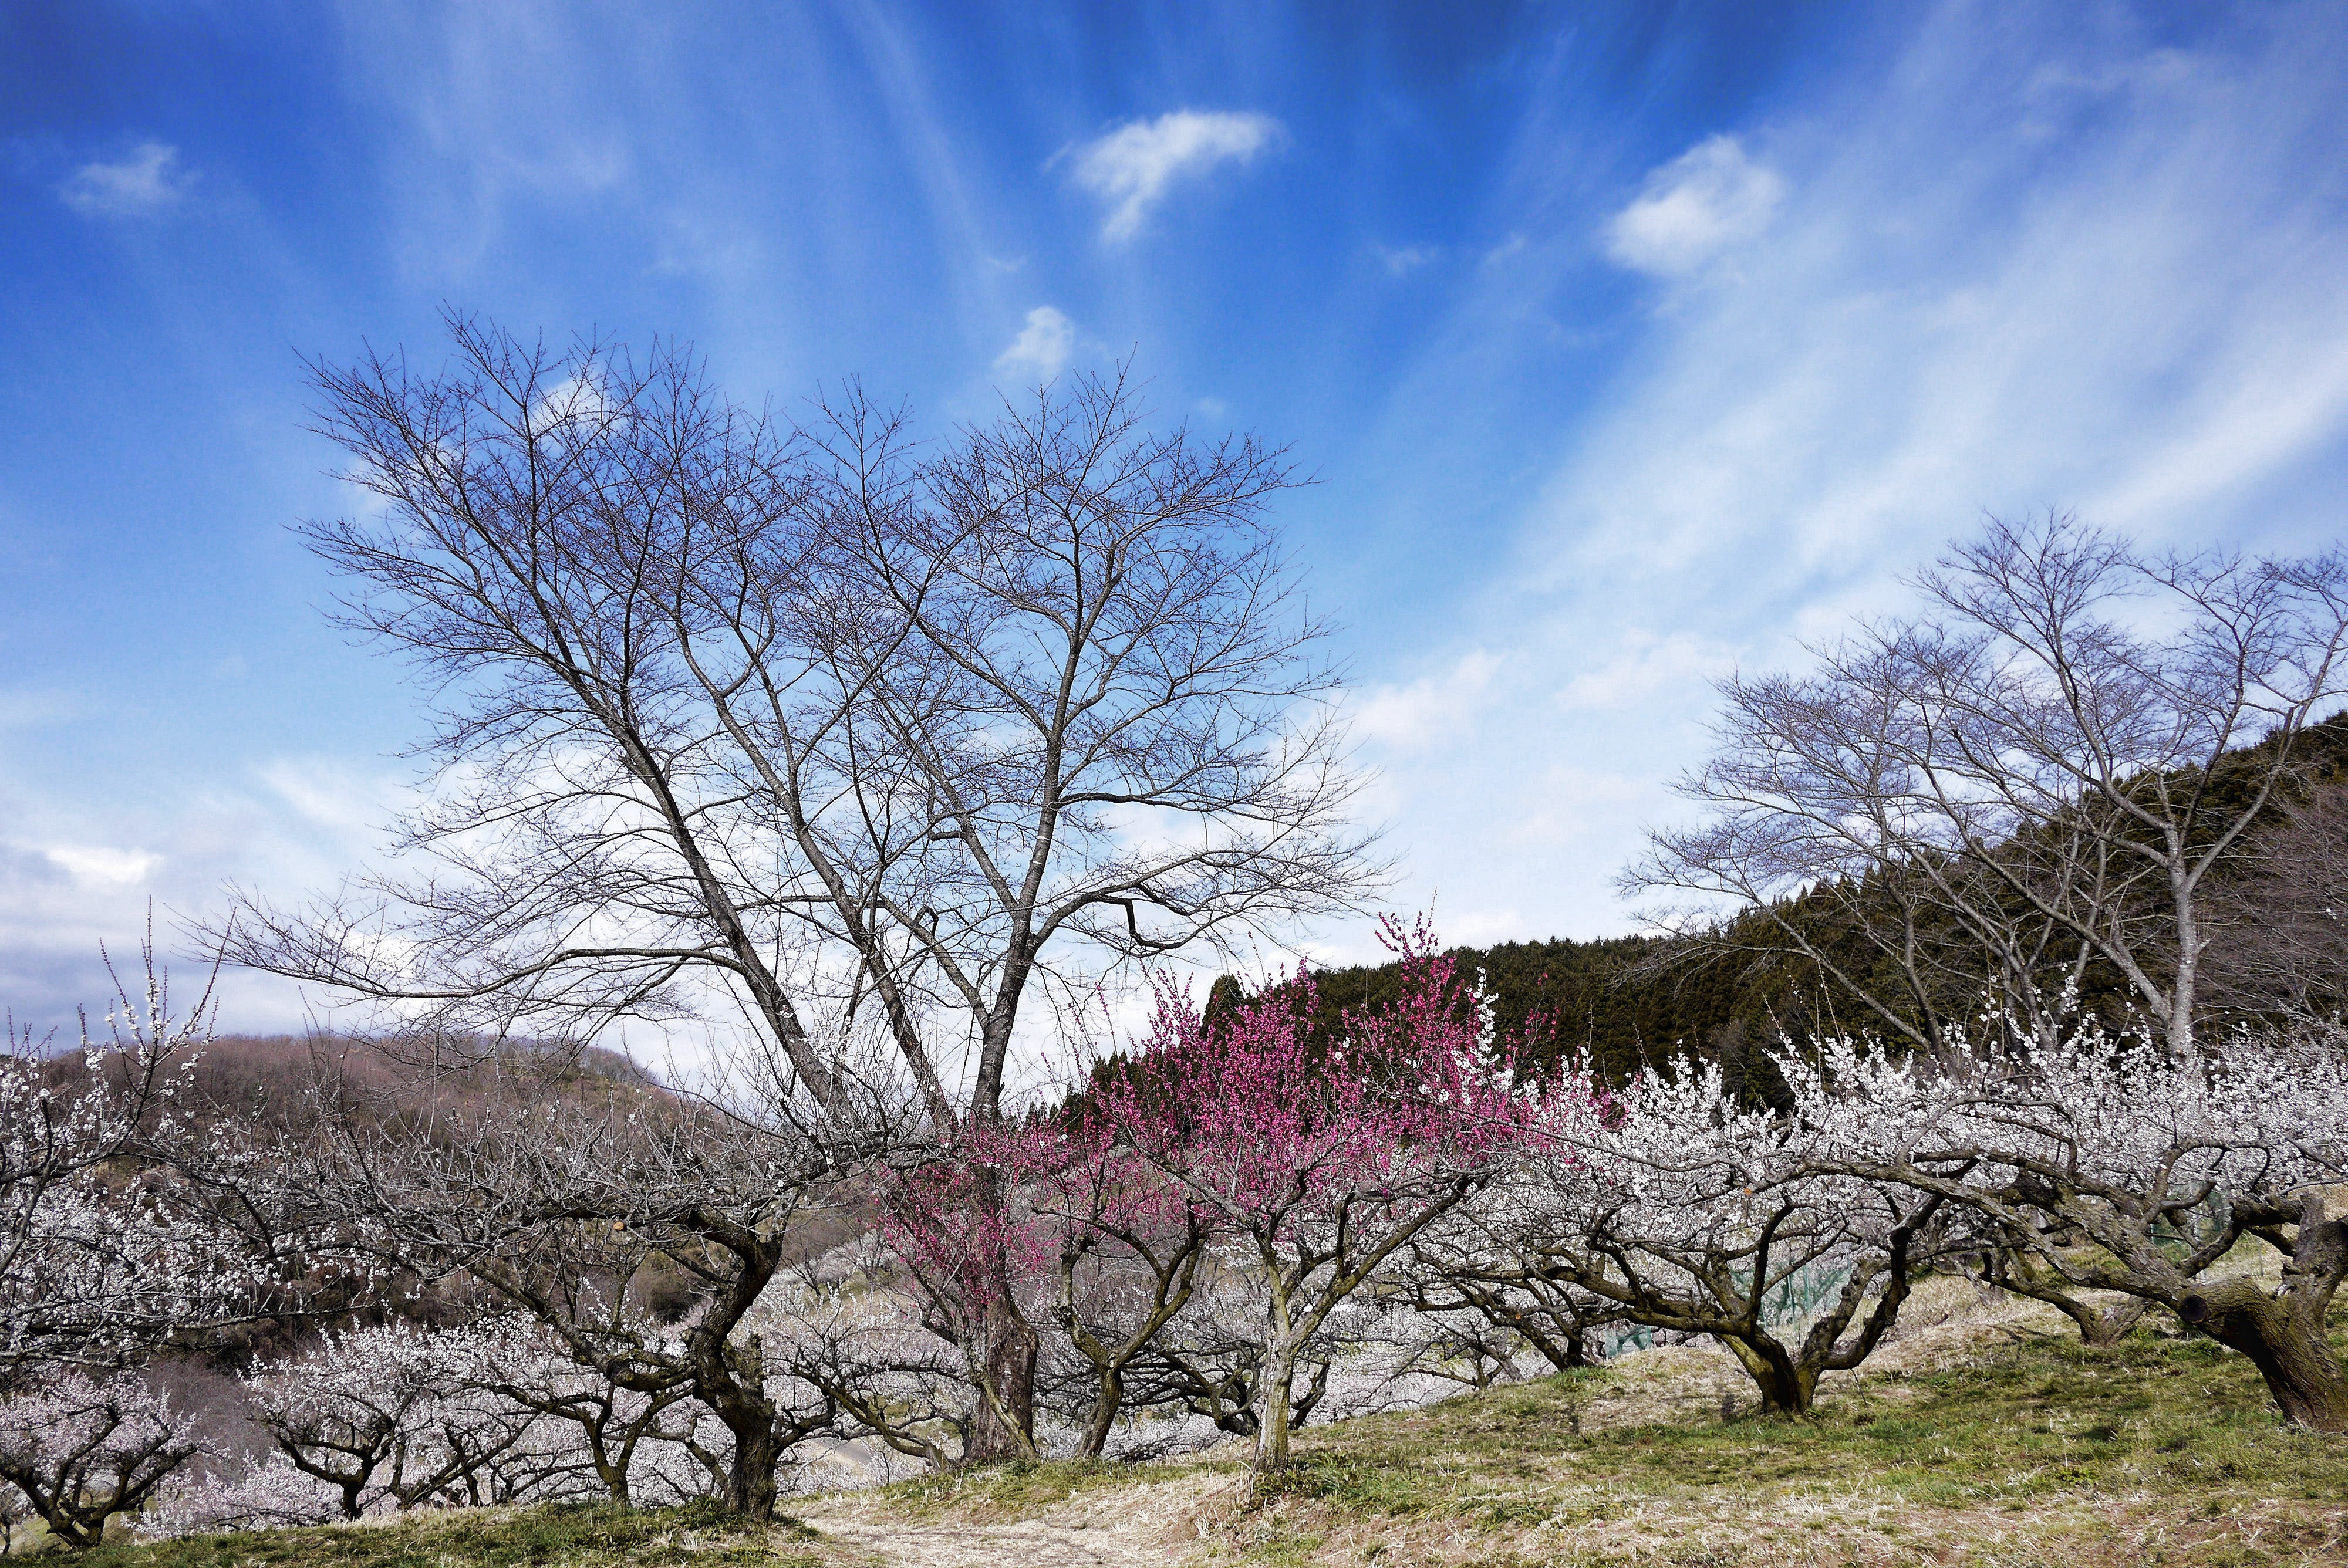
landscape, tree, nature, grass, branch, blossom, winter, cloud, plant, sky, meadow, flower, frost, spring, pink, japan, flora, season, cherry blossom, plum, red flowers, white flowers, plum blossoms, white plum blossoms, white plum, flowers of early spring, woody plant